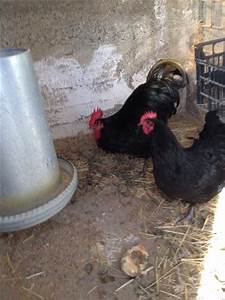
Label: chicken